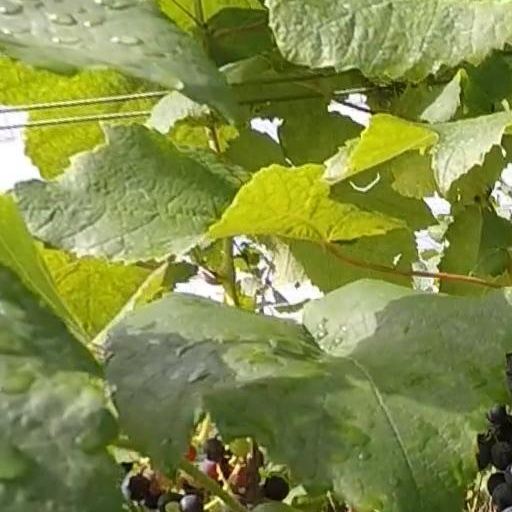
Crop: grape